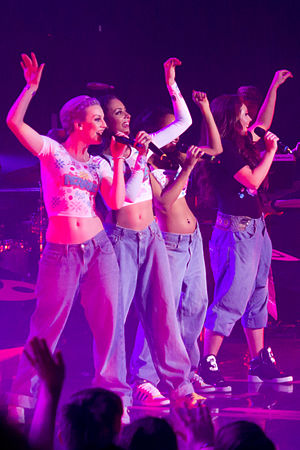
Tal (sanger) / Biografi / Andet album: À l'Infini og deltagelse i Danse avec les stars (2013)
Flo Rida og Little Mix optrådte på albummet À l'infini
Tal Benyezri, kaldet Tal, er en fransk sanger, danser og skuespiller.